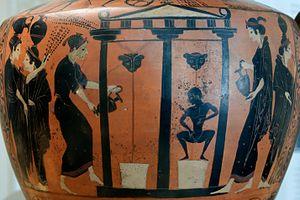
Femmes cherchant de l'eau à une fontaine publique
Une fontaine est une construction, généralement accompagnée d'un bassin, de laquelle jaillit de l'eau. Une fontaine peut être naturelle, c'est-à-dire alimentée par une source ou faire partie d'un réseau de distribution d'eau, un réseau d’aqueducs, ou un réseau alimenté par des pompes. La fontainerie classique distingue les fontaines des jets d'eau, nappes d'eau et cascades.
La fontaine Ennéacrounos, ou fontaine sud-est est une fontaine monumentale de l'agora d'Athènes, datant de la fin du -VIe siècle, construite sous le règne de Pisistrate.